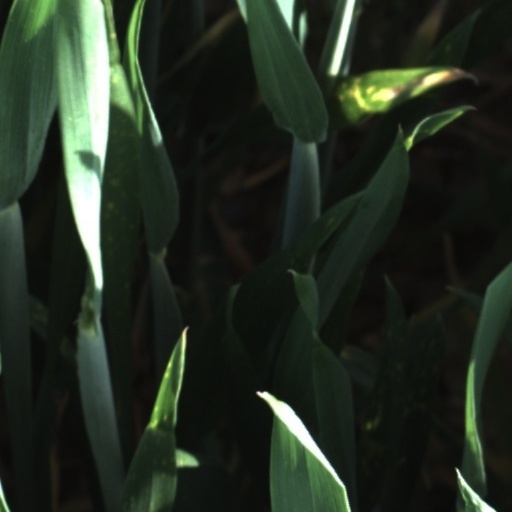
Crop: wheat